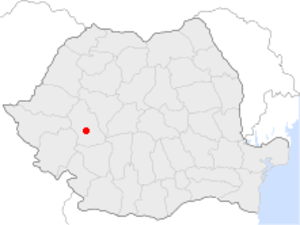
L'Île de Hațeg désigne une île de la mer Téthysienne alpine pendant le Crétacé supérieur, probablement entre les étages géologiques allant du Cénomanien au Maastrichtien. Les terrains qui la composaient se retrouvent autour de la ville actuelle d'Hateg, en Roumanie.
Hațeg est le nom d'une dépression et d'un bassin hydrographique des Carpates méridionales et d'une ville transylvaine située dans ce bassin, en Roumanie, dans le județ de Hunedoara. Elle compte environ 12 500 habitants.